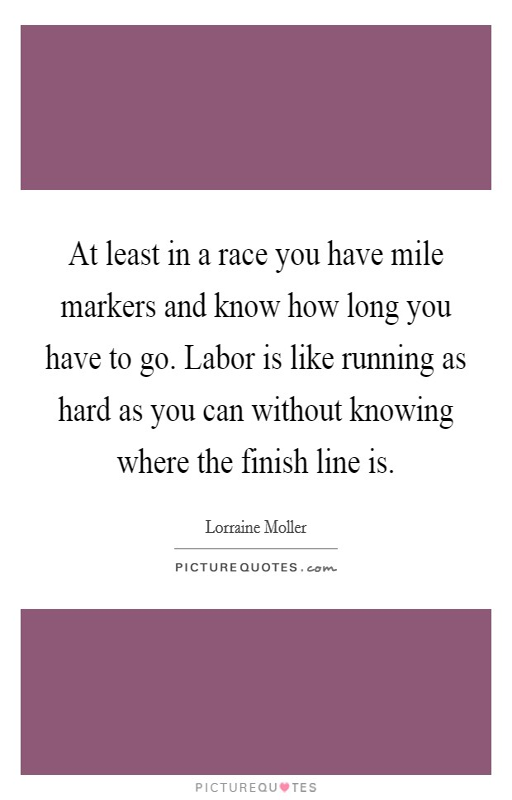
at least in a race you have mile markers and know how long you have to go .